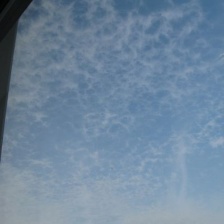
Cloud type: Cirrocumulus